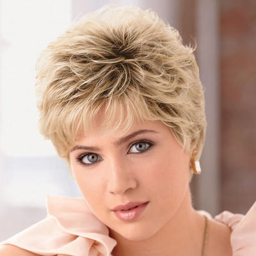
short wig nice shape , color is a little too light for me